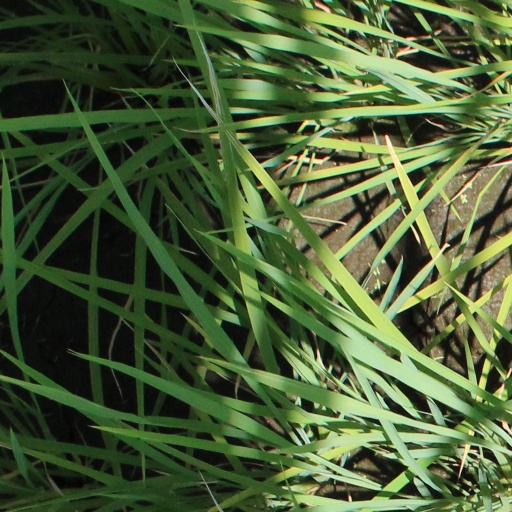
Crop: rice